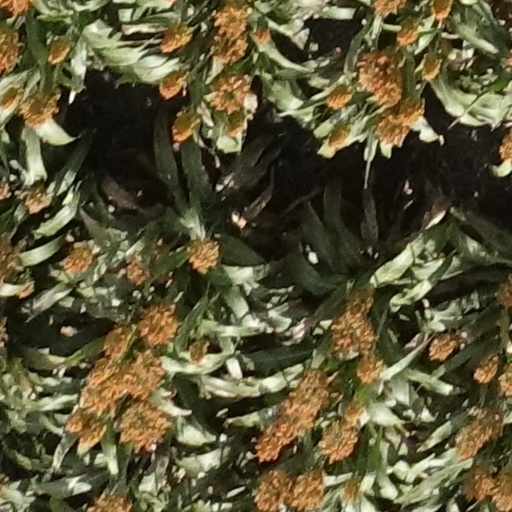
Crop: sorghum